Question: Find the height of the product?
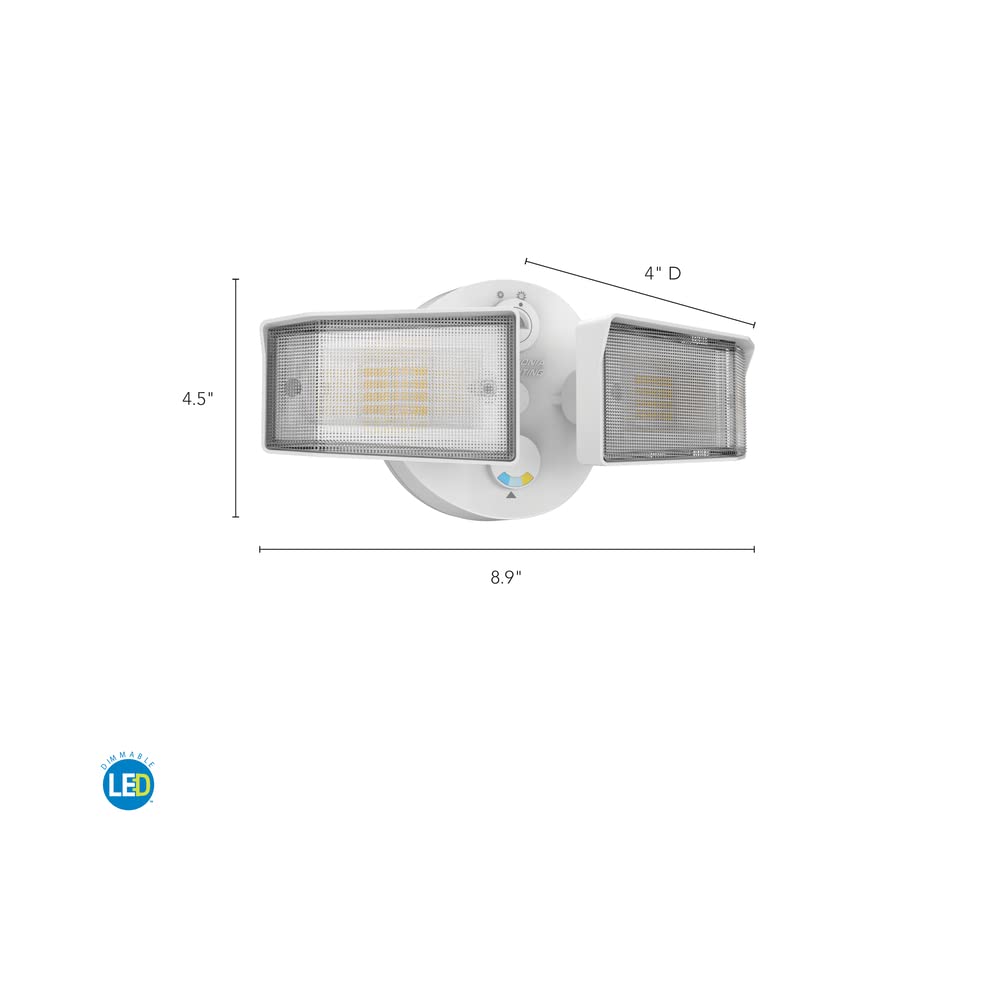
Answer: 4.5 inch